Wijeyananda Dahanayake

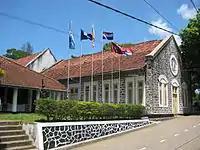
The young Wijeyananda Dahanayaka attended the well known Richmond College, in Galle, Sri Lanka.

He was born as a twin in Dangedera, Richmond Hill, Galle and was named Don Wijeyananda Dahanayake after the Wijayananda Pirivena. His father was Don Dionesius Panditha Sepala Dahanayake, was a Muhandiram, who later served as the Kackckeri Mudliyar of Galle and was a scholar in oriental languages. His twin brother was Kalyanapriya Dahanayake.